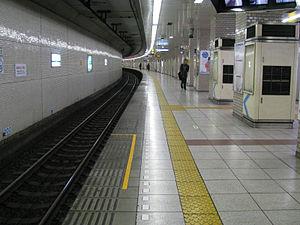
Minami-Sunamachi est une station du métro de Tokyo sur la ligne Tōzai dans l'arrondissement de Kōtō à Tokyo. Elle est exploitée par le Tokyo Metro.